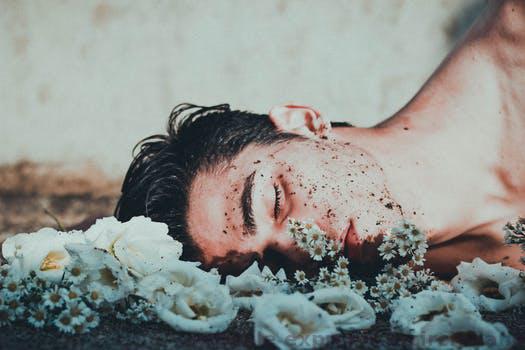
Label: Watermark